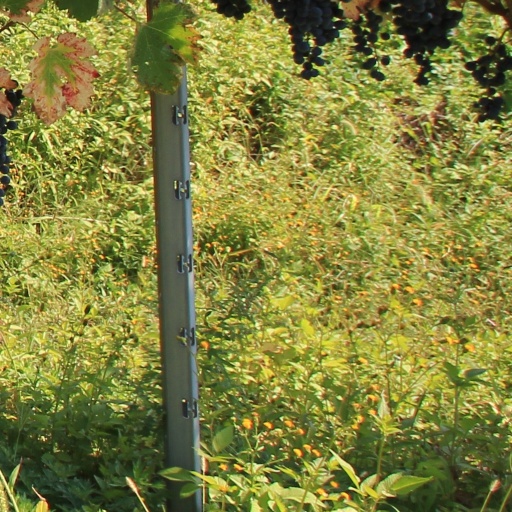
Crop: grape